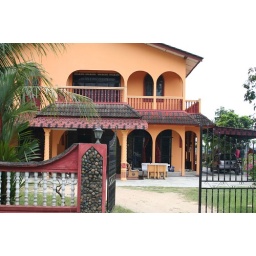
a nice house beside road